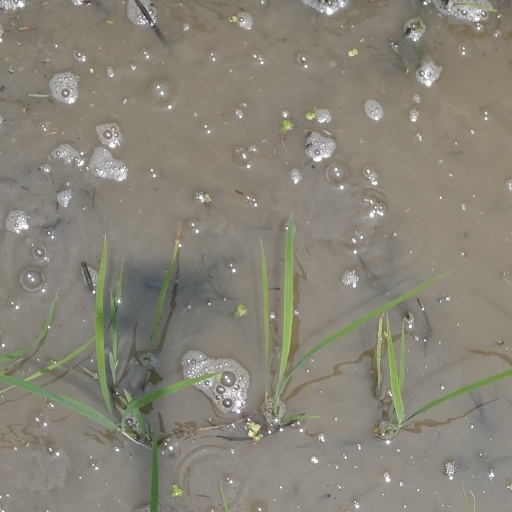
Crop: rice